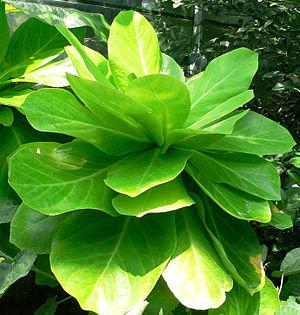
Le Palmier de Hawaii ou Palmier hawaiien est une espèce de plante herbacée. Malgré sa forme et son nom, ce n'est pas un palmier, il appartient à la famille des campanulacées et endémique de Kauai dans l'archipel d'Hawaii. Le Palmier de Hawaii est considéré comme une espèce en danger de disparition.